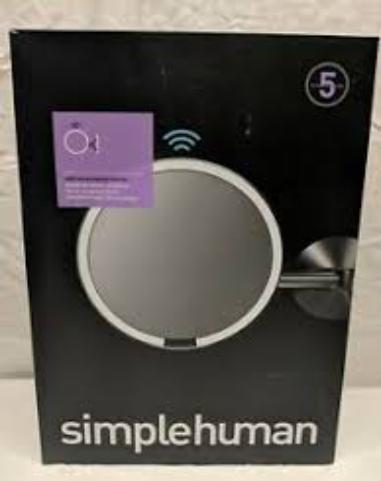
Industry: Necessities